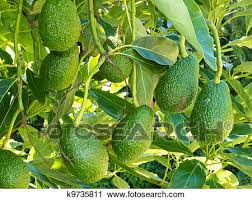
Label: Avocado